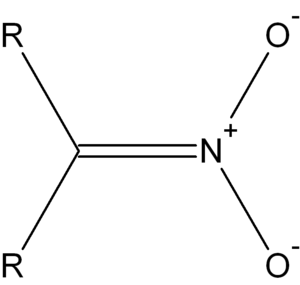
En chimie organique, un nitronate est un groupe fonctionnel de formule générale R₁R₂C=N⁺(O⁻)₂.